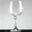
Label: cup